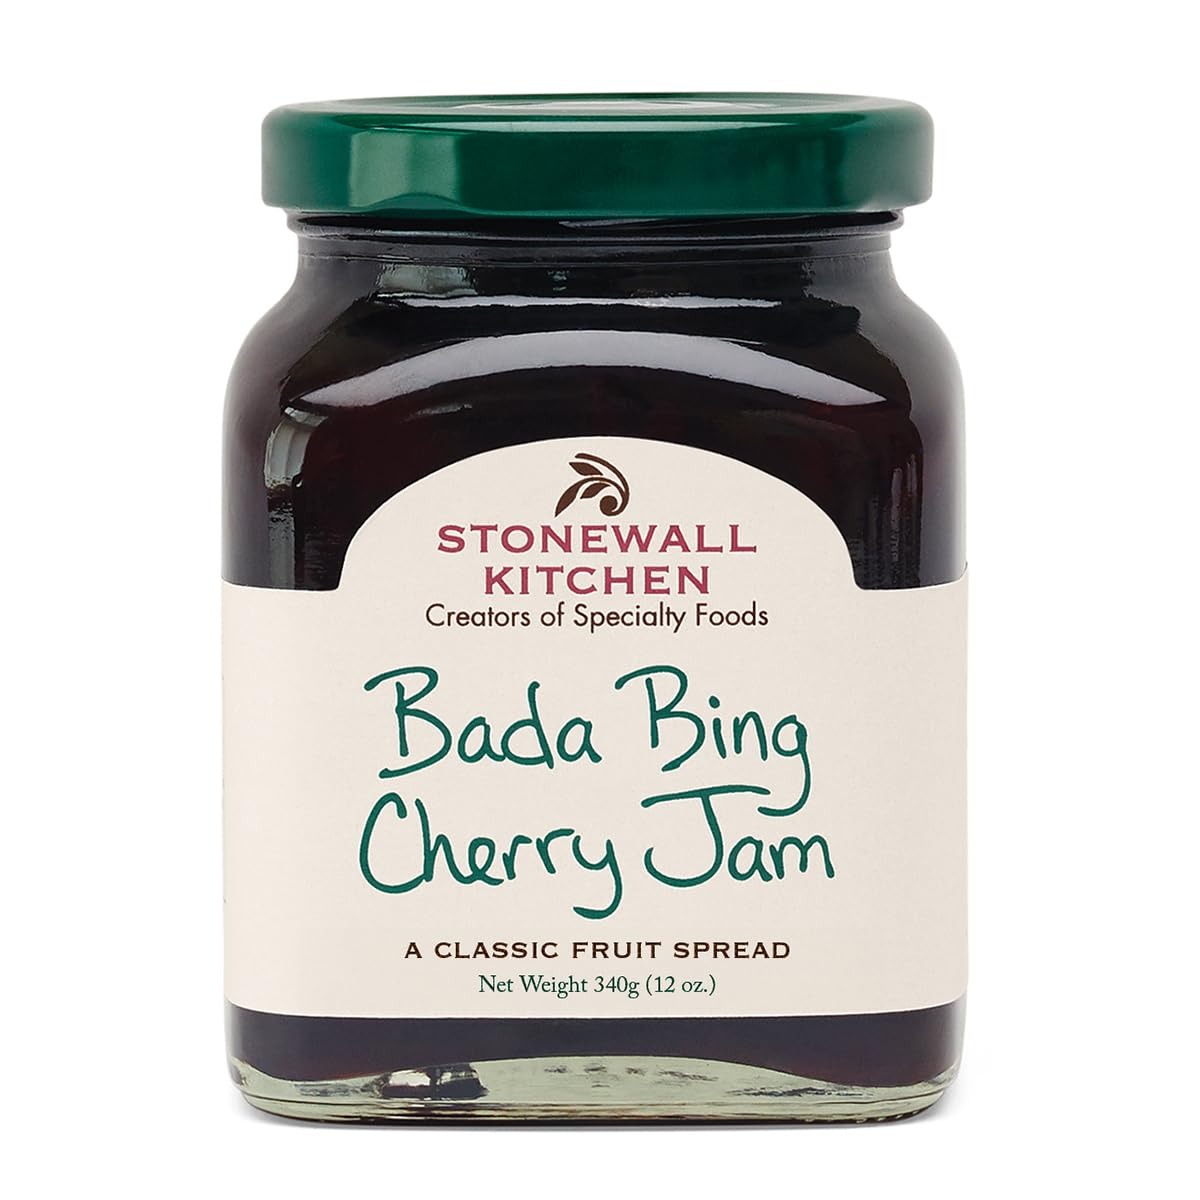
Item Name: Stonewall Kitchen Bada Bing Cherry Jam, 12oz
Bullet Point 1: Stonewall Kitchen Bada Bing Cherry Jam, 12oz
Bullet Point 2: Each batch begins with premium, American-grown Bing cherries
Bullet Point 3: Packs the perfect punch of stone fruit flavor
Bullet Point 4: Try it with scones, swirled into yogurt or warmed and spooned over ice cream for an à la mode treat
Bullet Point 5: Stonewall Kitchen Family of Brands: Our award winning line of gourmet food, home goods, and gifts are loved around the world. Featuring brands such as Legal Sea Foods, Michel Design Works, Montebello, Napa Valley Naturals, Stonewall Home, Stonewall Kitchen, Urban Accents, Vermont Coffee Company, Vermont Village, and Village Candle
Bullet Point 6: About Us: It all started in 1991 at a local farmers' market with a few dozen items that we'd finished hand-labeling only hours before. Fast-forward to today and Stonewall Kitchen is now home to an ever-growing family of like-minded lifestyle brands! Expertly made with premium ingredients, our products are the result of decades spent dreaming up, testing and producing only the very best in specialty foods and fine home living.
Product Description: <b>Stonewall Kitchen Bada Bing Cherry Jam, 12oz</b><p>We’ve cherry-picked only the best ingredients to make this scrumptious spread. Each batch begins with premium, American-grown Bing cherries for a sweet and vibrant jam that packs the perfect punch of stone fruit flavor! Try it with scones, swirled into yogurt or warmed and spooned over ice cream for an à la mode treat.</p><p><b>About Stonewall Kitchen</b></p><p>We got our start in 1991, selling handmade jams and jellies at local farmers’ markets, fairs and festivals. A passion for innovative recipes and flavors soon led us to expand to sauces, condiments, mustards, baking mixes, and more—all made with the same high-quality ingredients and painstaking attention to detail. Today, our products are sold in more than 6,000 locations both nationwide and internationally, and through our 10 company stores!</p>
Value: 12.0
Unit: Ounce

Price: 10.29